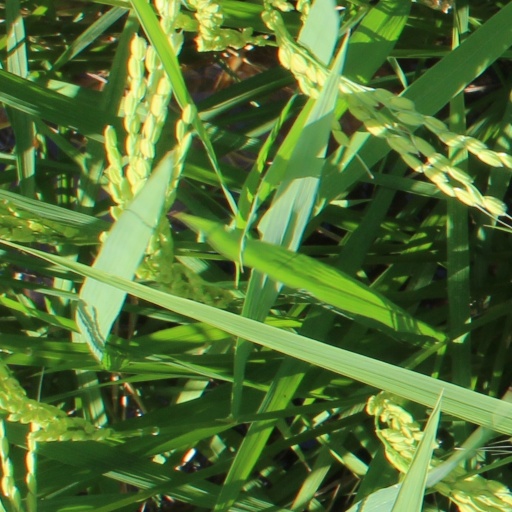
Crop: rice